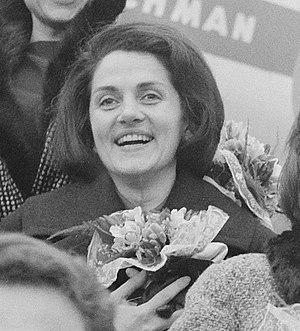
Christiane Legrand est une chanteuse française, née le 21 août 1930 à Aix-les-Bains et morte le 1ᵉʳ novembre 2011 à Paris 15ᵉ.